Willian (footballer, born 1986)

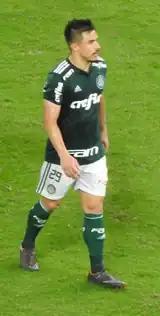
Willian playing for Palmeiras in 2018

On 11 January 2017, Willian signed for Palmeiras after being involved in an exchange with Robinho. Regularly used in his first year, he won the 2018 Série A with the club, and finished the year with 17 goals overall.